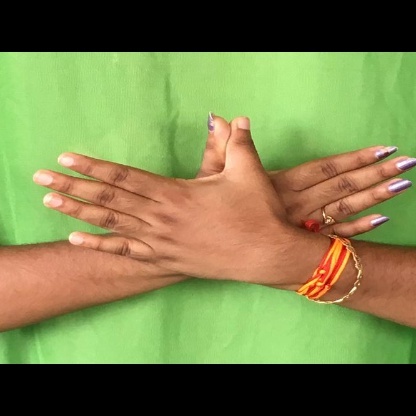
Mudra: Garuda